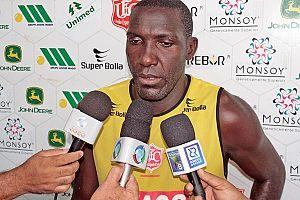
Odvan Gomes Silva, plus connu sous le nom d'Odvan est un joueur de football international brésilien, qui évoluait au poste de défenseur.